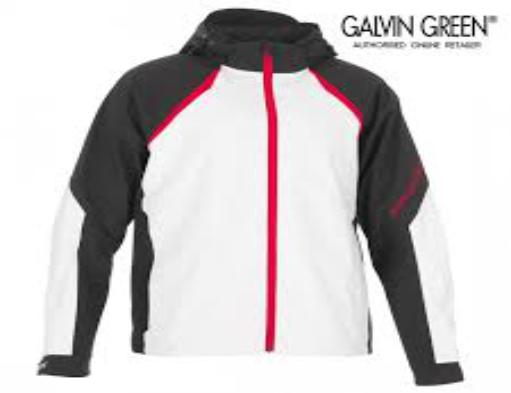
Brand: Galvin Green
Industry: Clothes